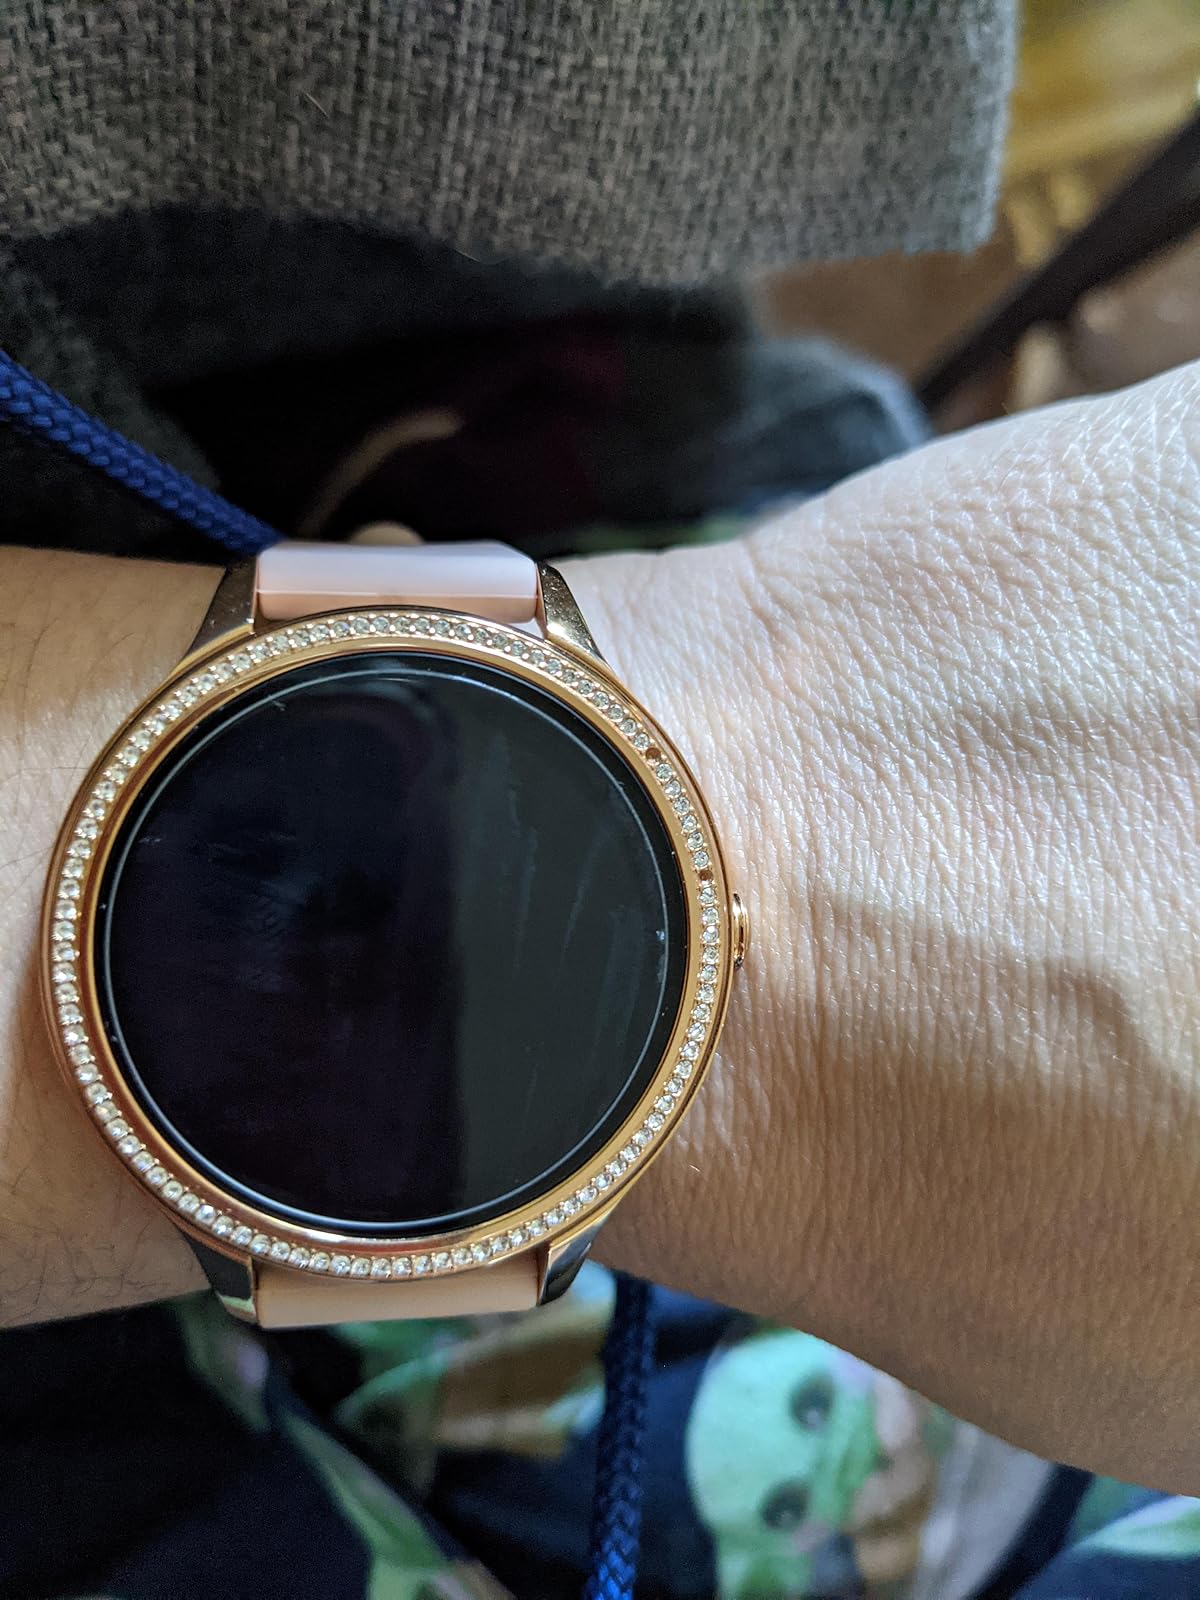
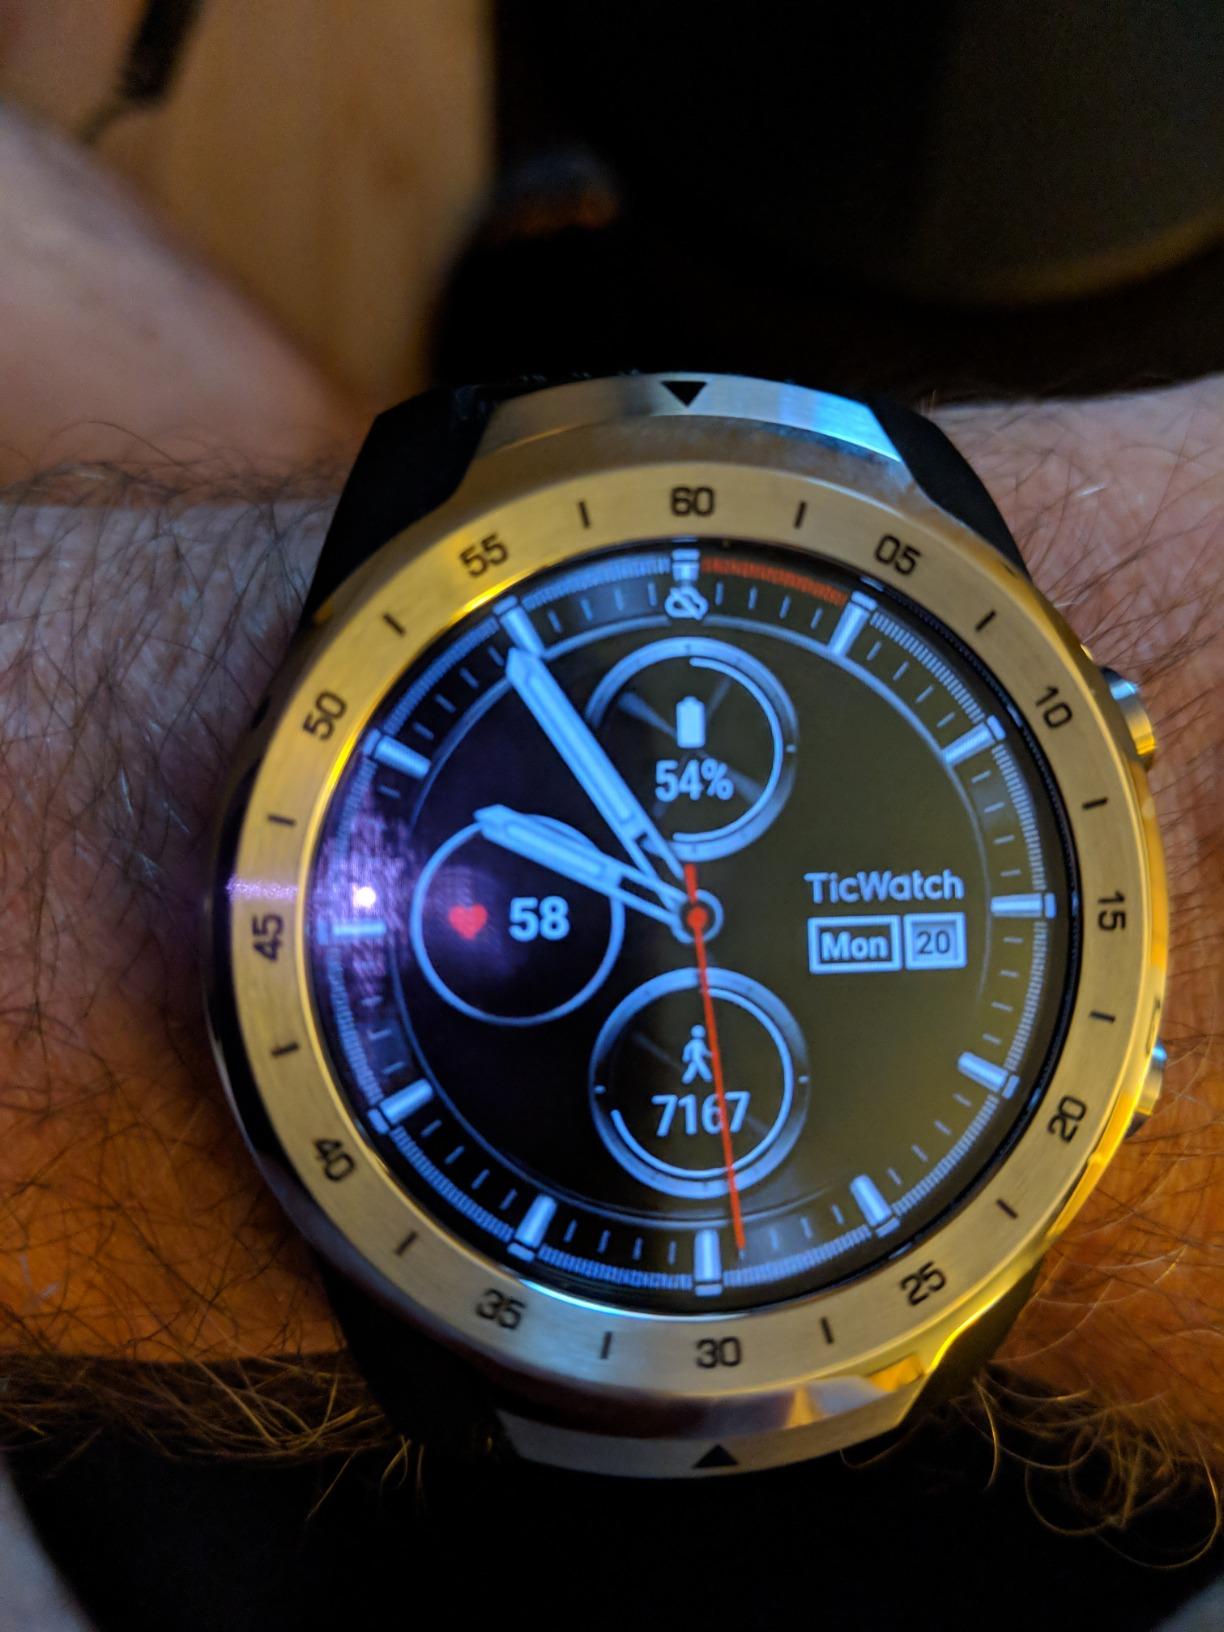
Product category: smartwatch
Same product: no